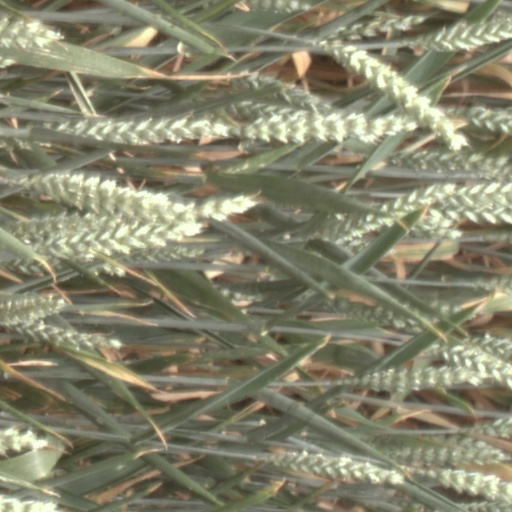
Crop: wheat